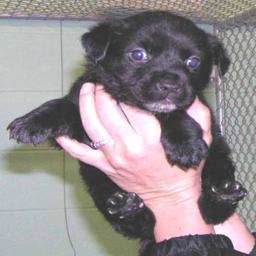
Animal: dogs